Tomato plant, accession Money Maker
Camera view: horizontal (90 deg, fisheye); turntable rotation: 270 degrees
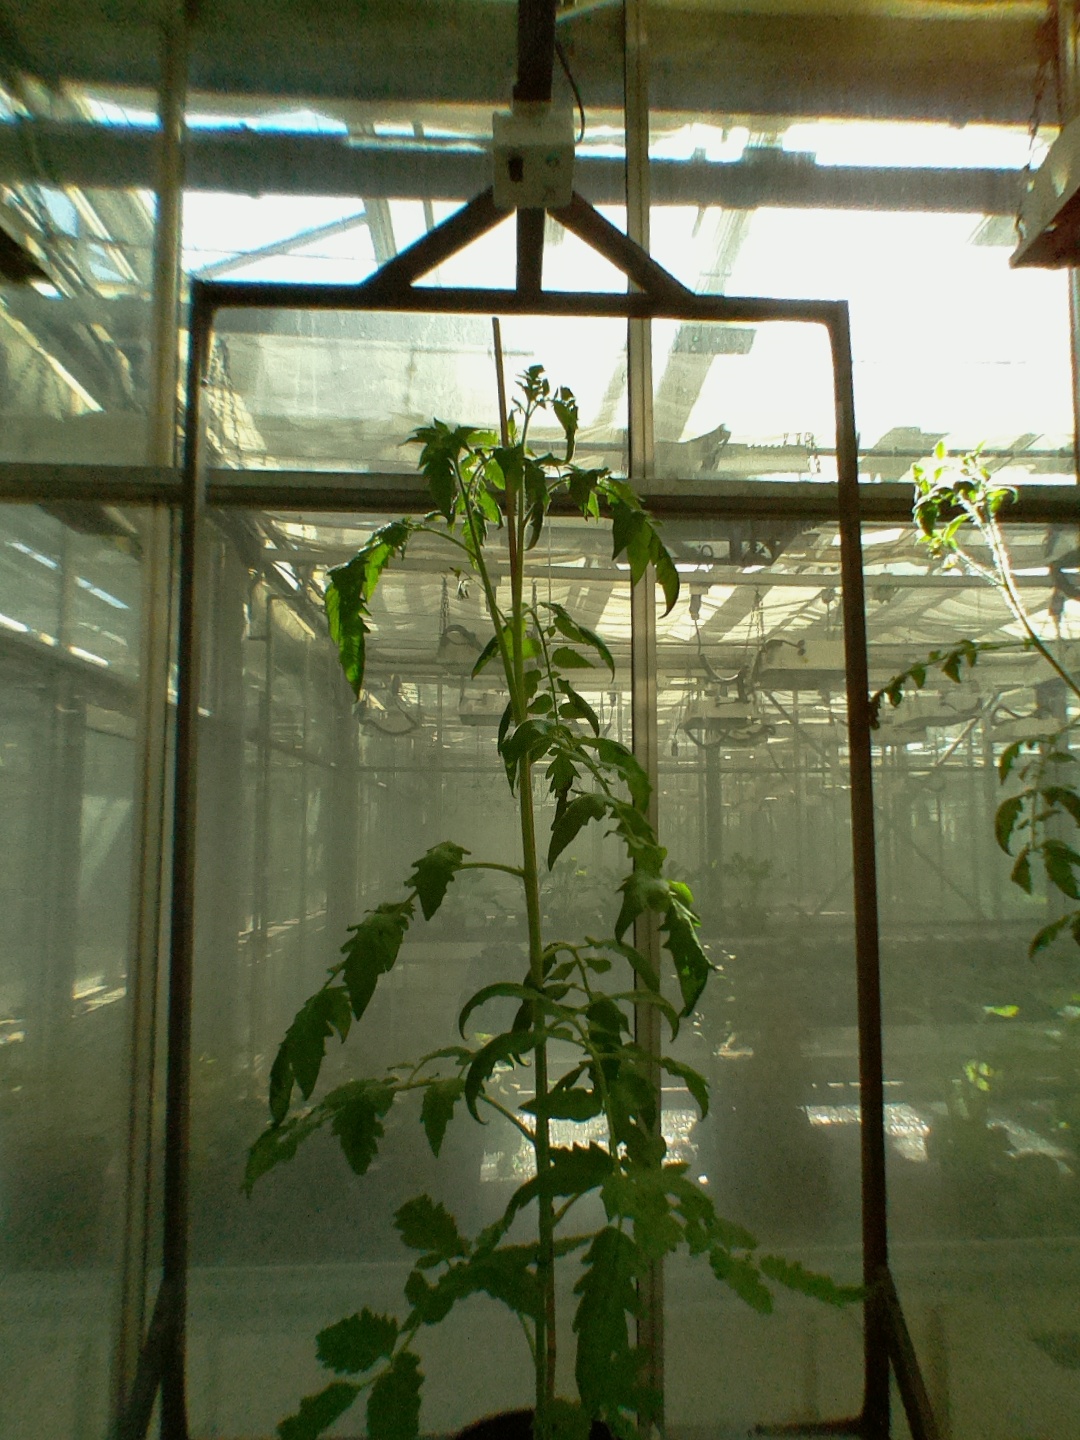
BBCH growth stage 61: 10%-20% of flowers open